Dominance (genetics)

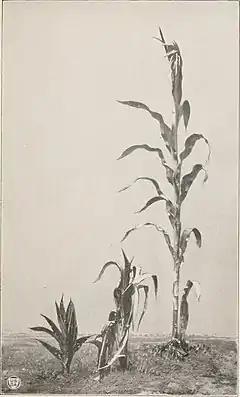
Inheritance of dwarfing in maize. Demonstrating the heights of plants from the two parent variations and their F1 heterozygous hybrid (centre)

Gregor Johann Mendel, "The Father of Genetics", promulgated the idea of dominance in the 1860s. However, it was not widely known until the early twentieth century. Mendel observed that, for a variety of traits of garden peas having to do with the appearance of seeds, seed pods, and plants, there were two discrete phenotypes, such as round versus wrinkled seeds, yellow versus green seeds, red versus white flowers or tall versus short plants. When bred separately, the plants always produced the same phenotypes, generation after generation. However, when lines with different phenotypes were crossed (interbred), one and only one of the parental phenotypes showed up in the offspring (green, round, red, or tall). However, when these hybrid plants were crossed, the offspring plants showed the two original phenotypes, in a characteristic 3:1 ratio, the more common phenotype being that of the parental hybrid plants. Mendel reasoned that each parent in the first cross was a homozygote for different alleles (one parent AA and the other parent aa), that each contributed one allele to the offspring, with the result that all of these hybrids were heterozygotes (Aa), and that one of the two alleles in the hybrid cross dominated expression of the other: A masked a. The final cross between two heterozygotes (Aa X Aa) would produce AA, Aa, and aa offspring in a 1:2:1 genotype ratio with the first two classes showing the (A) phenotype, and the last showing the (a) phenotype, thereby producing the 3:1 phenotype ratio.